Question: Why is there writing on the bench?
Tambaya: Meyasa akwai rubutu a jikin bencin?
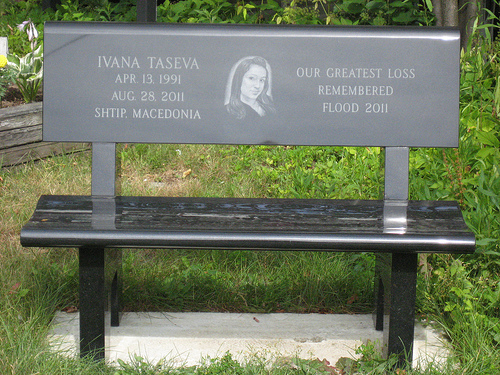
Answer: For remembrance.
Amsa: Don tunawa.